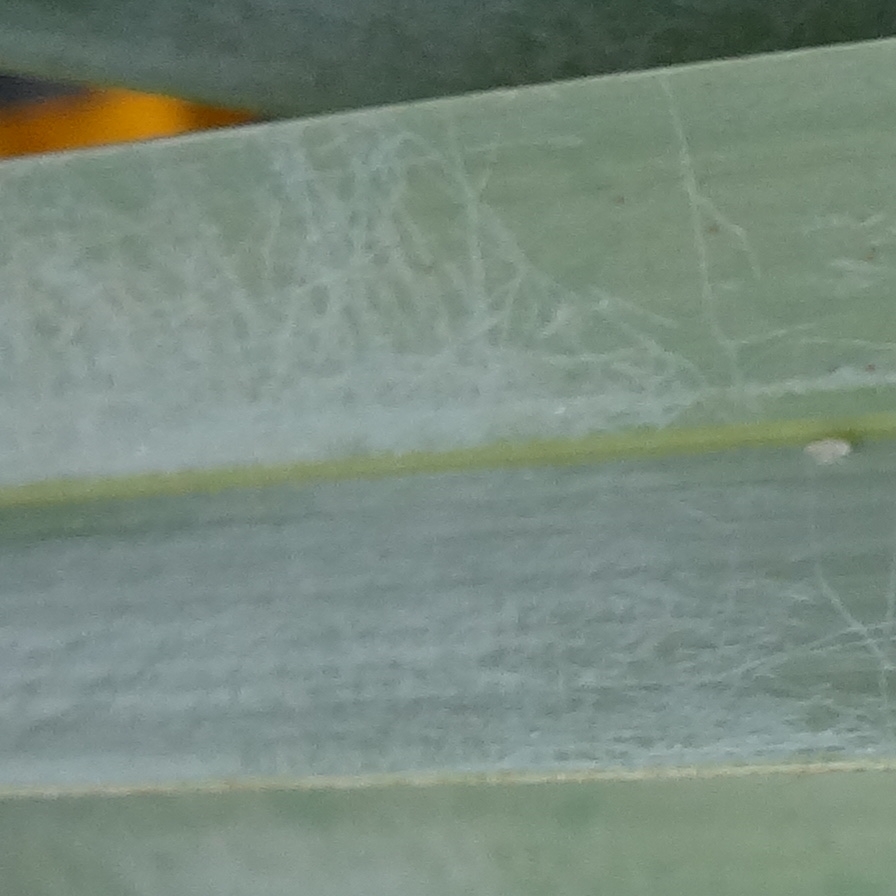
Label: Bug